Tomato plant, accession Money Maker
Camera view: bottom (45 deg); turntable rotation: 90 degrees
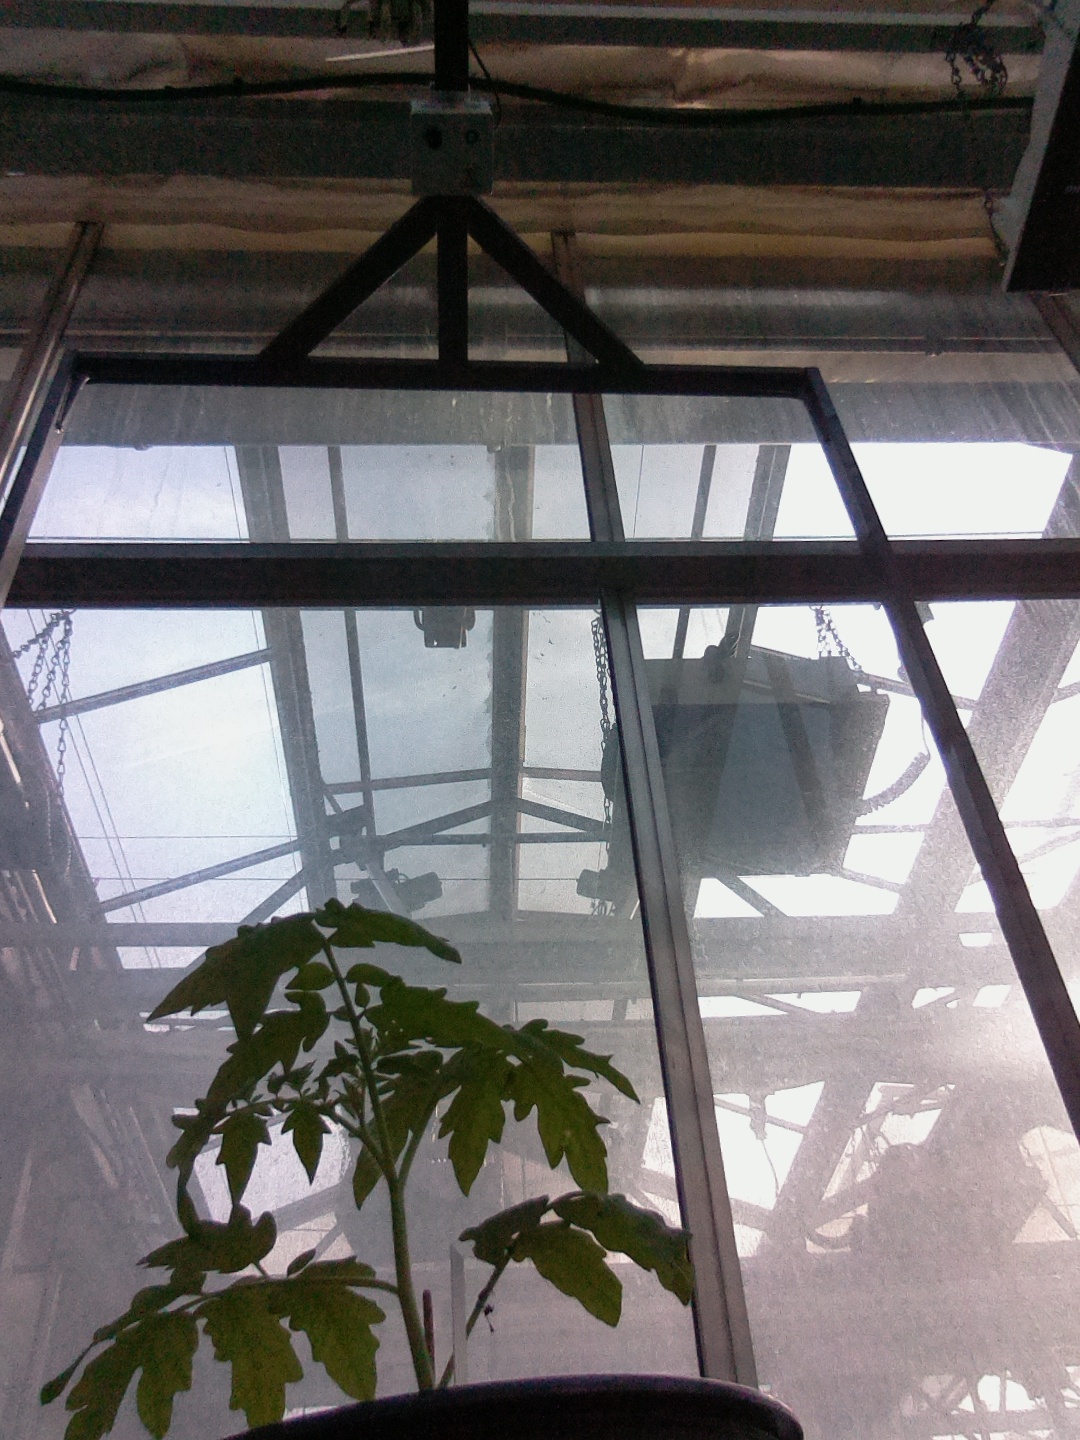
BBCH growth stage 13: 6 of true leaves visible